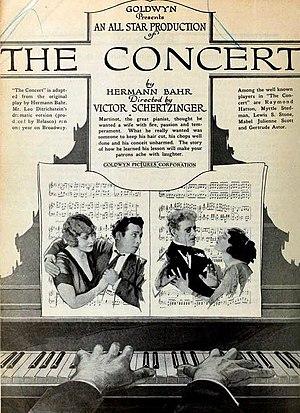
Le Virtuose est un film américain réalisé par Victor Schertzinger et sorti en 1921.